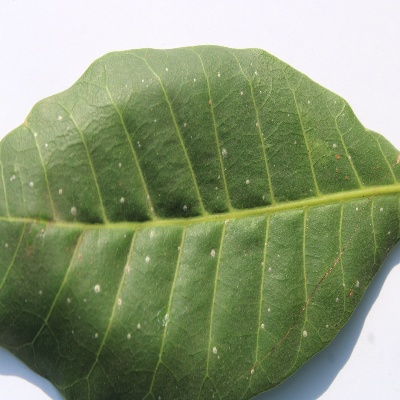
Crop: Cashew
Condition: red rust